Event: Nepal Earthquake
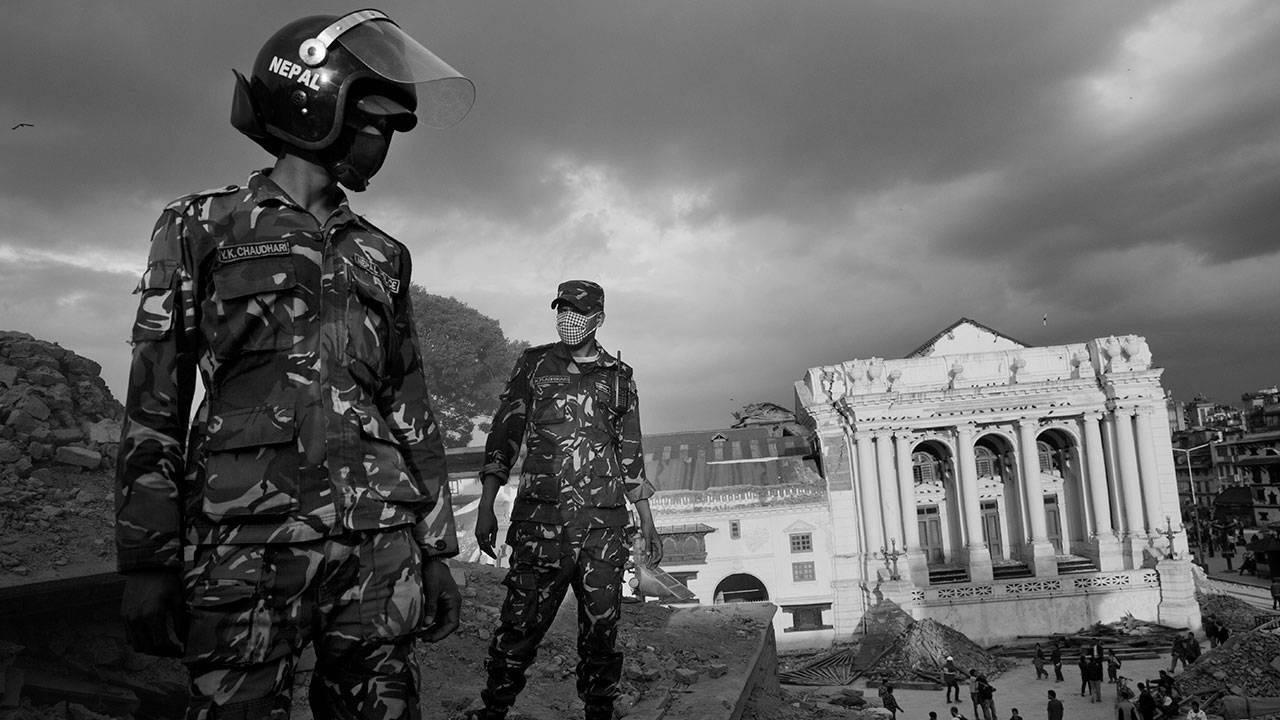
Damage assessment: no_damage